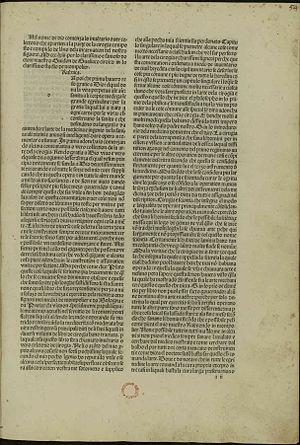
Chirurgia Magna, titre complet : Inventarium sive chirurgia magna, achevé en 1363, est un important traité de chirurgie et de pratiques médicales, rédigé en Avignon par Guy de Chauliac, médecin du pape Clément VI. Son manuscrit original est perdu et la question de savoir s'il a été rédigé en latin ou en languedocien est discutée. Son manuscrit le plus ancien est conservé à la Bibliothèque apostolique vaticane. Son editio princeps, imprimée à Venise en 1498, est un incunable.
Guy de Chauliac, ou Gui de Chauliac, ou encore Gui de Chaulhac, né vers 1298 à Chaulhac et mort le 23 juillet 1368 est un chirurgien français. Il est connu également sous le nom latin de Guido de Cauliaco. Il est l'auteur d'un traité de chirurgie Chirurgia Magna publié en 1363.